D. F. Malan

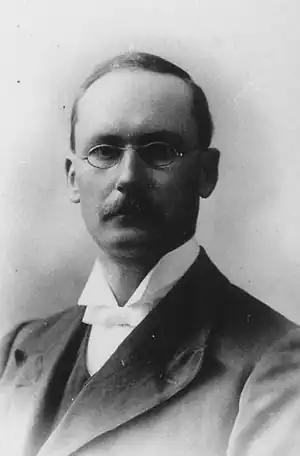
Malan circa 1910

Malan obtained a B.A. in Music and Science from Victoria College, Stellenbosch, whereafter he entered the Stellenbosch seminary in order to train as a minister in the Dutch Reformed Church. Along with his studies in theology, he obtained a M.A. in Philosophy from Victoria College, later to be the University of Stellenbosch. Malan left South Africa in 1900 to study towards a Doctorate in Divinity at the University of Utrecht, which he obtained in 1905.